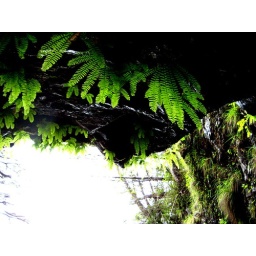
Back in San Jo Bay...all sorts of crazy ferns are growing from the damp roof of one of the beach caves.